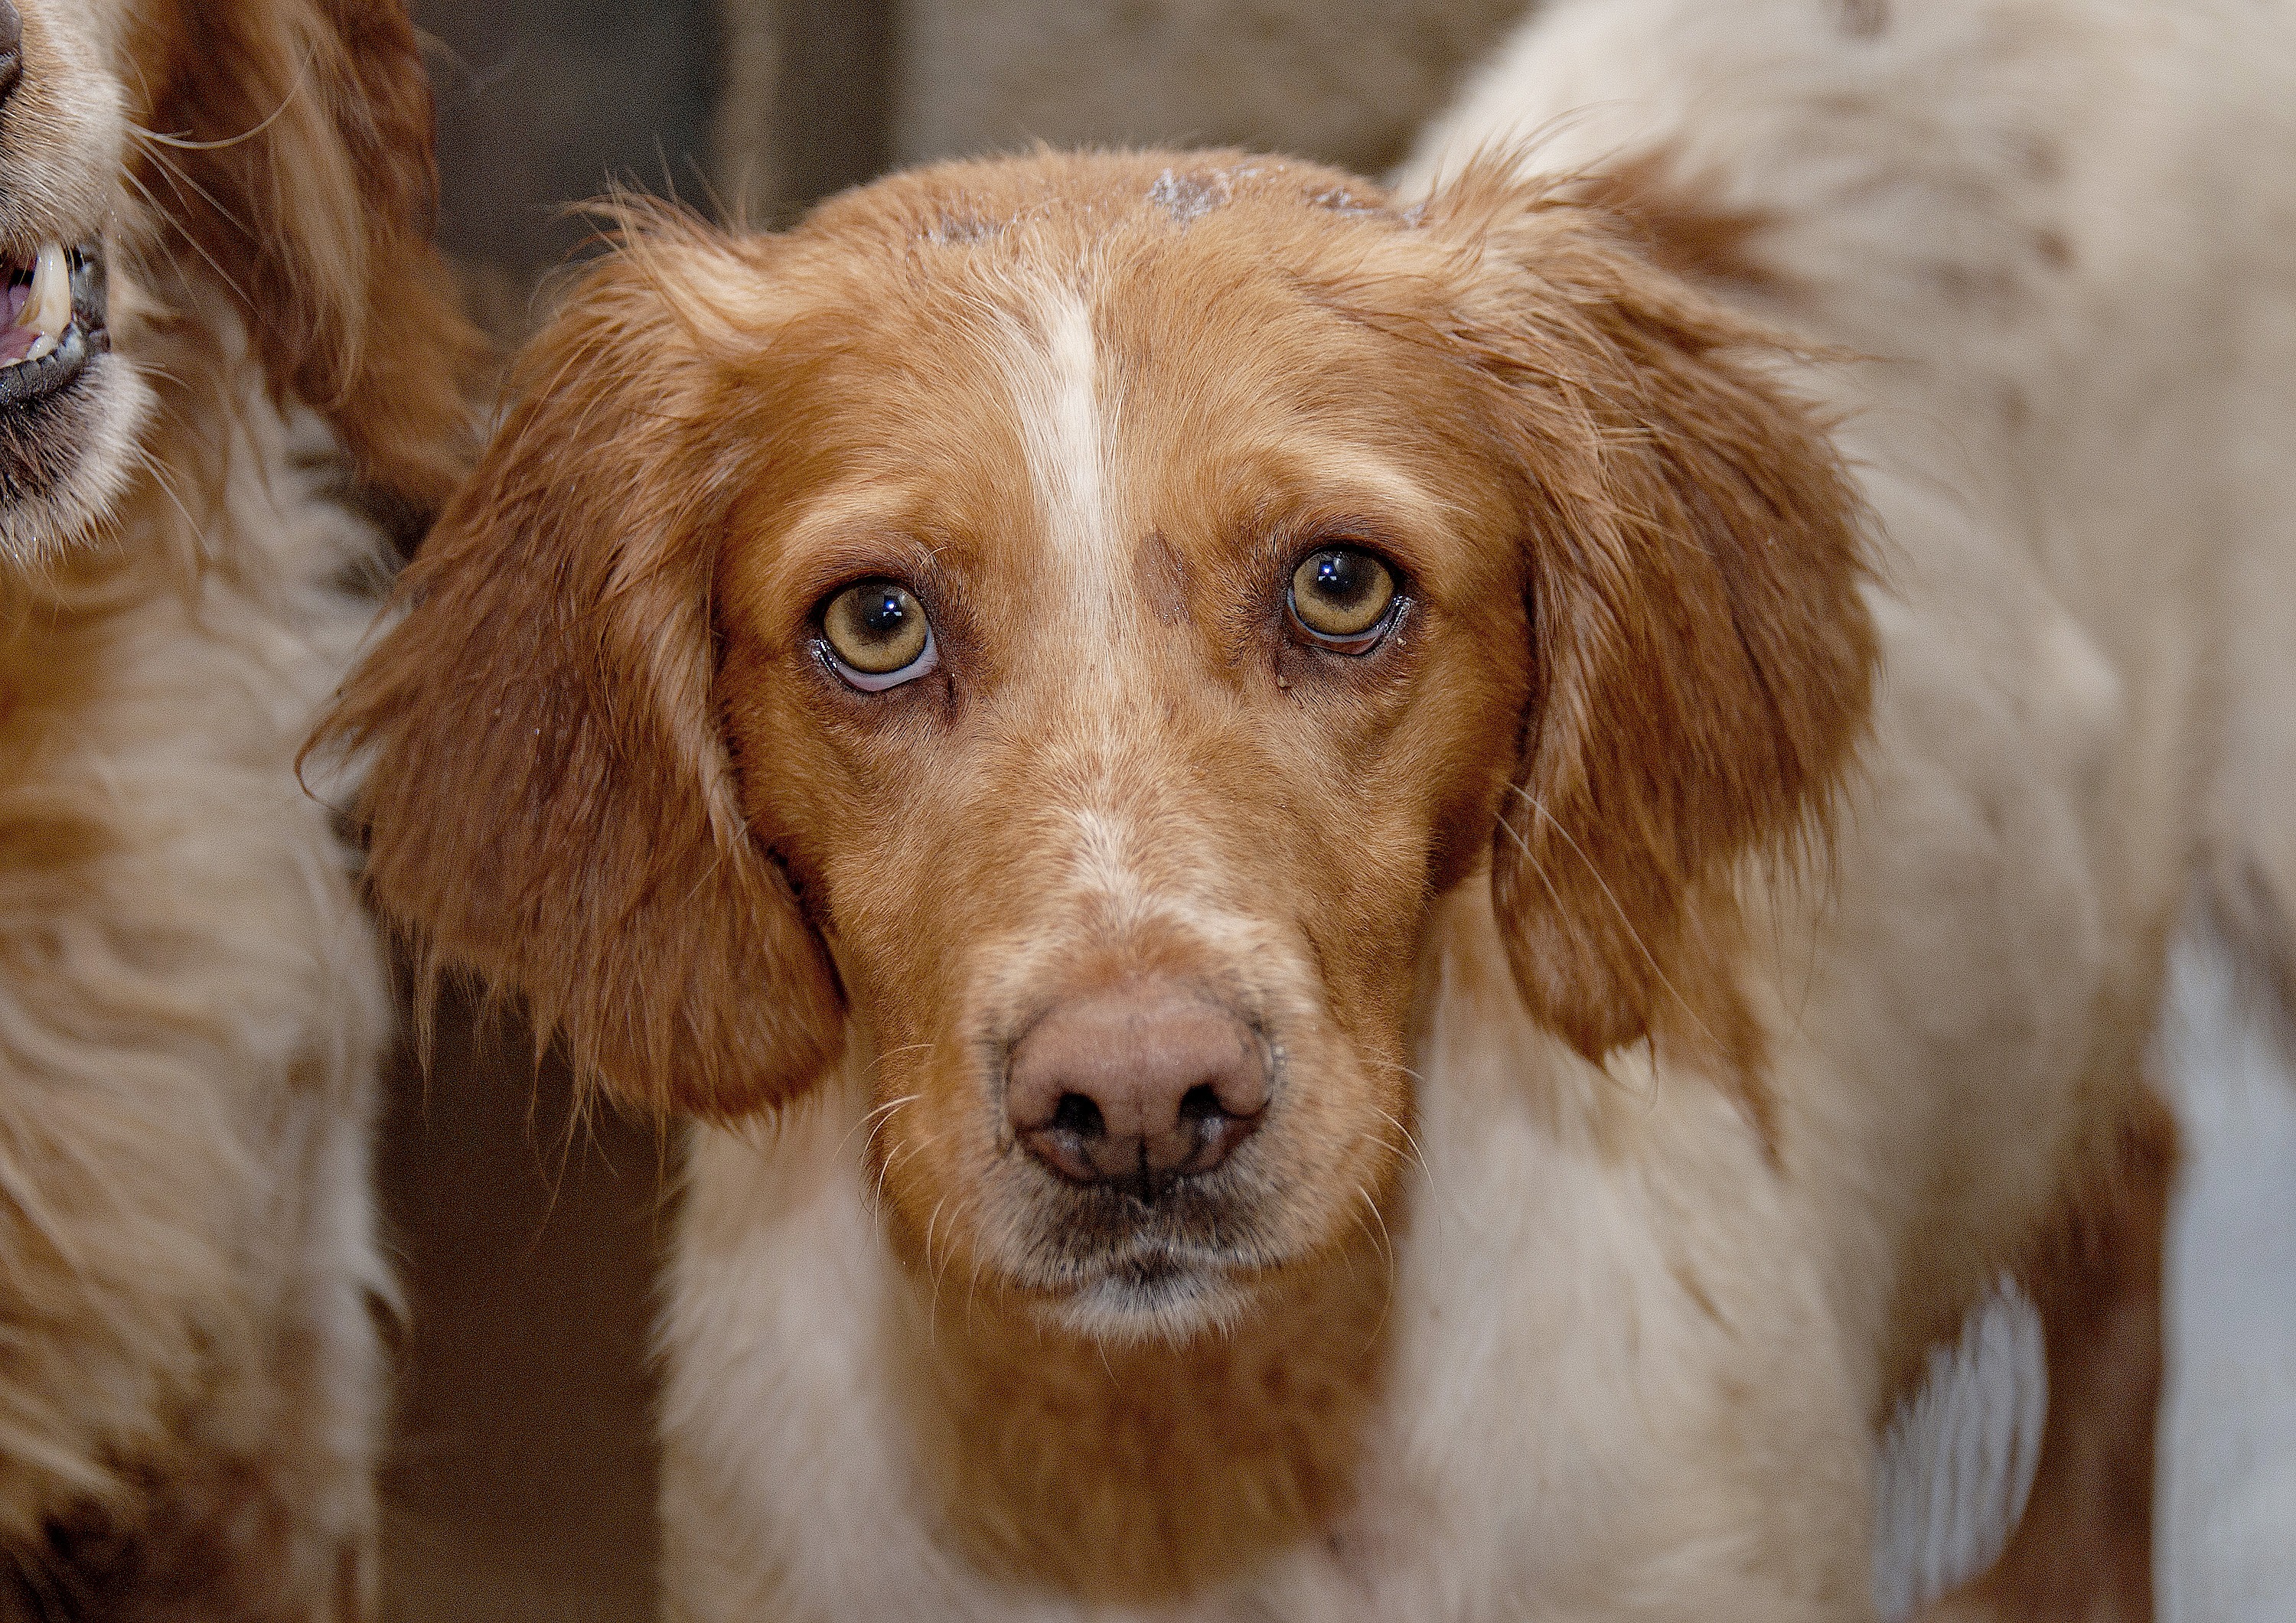
puppy, dog, animal, canine, pet, fur, young, mammal, spaniel, outdoors, sad, eyes, vertebrate, domestic, adorable, dog breed, doggy, brittany, setter, irish setter, dog like mammal, english cocker spaniel, kooikerhondje, drentse patrijshond, french spaniel, nova scotia duck tolling retriever, boykin spaniel, welsh springer spaniel